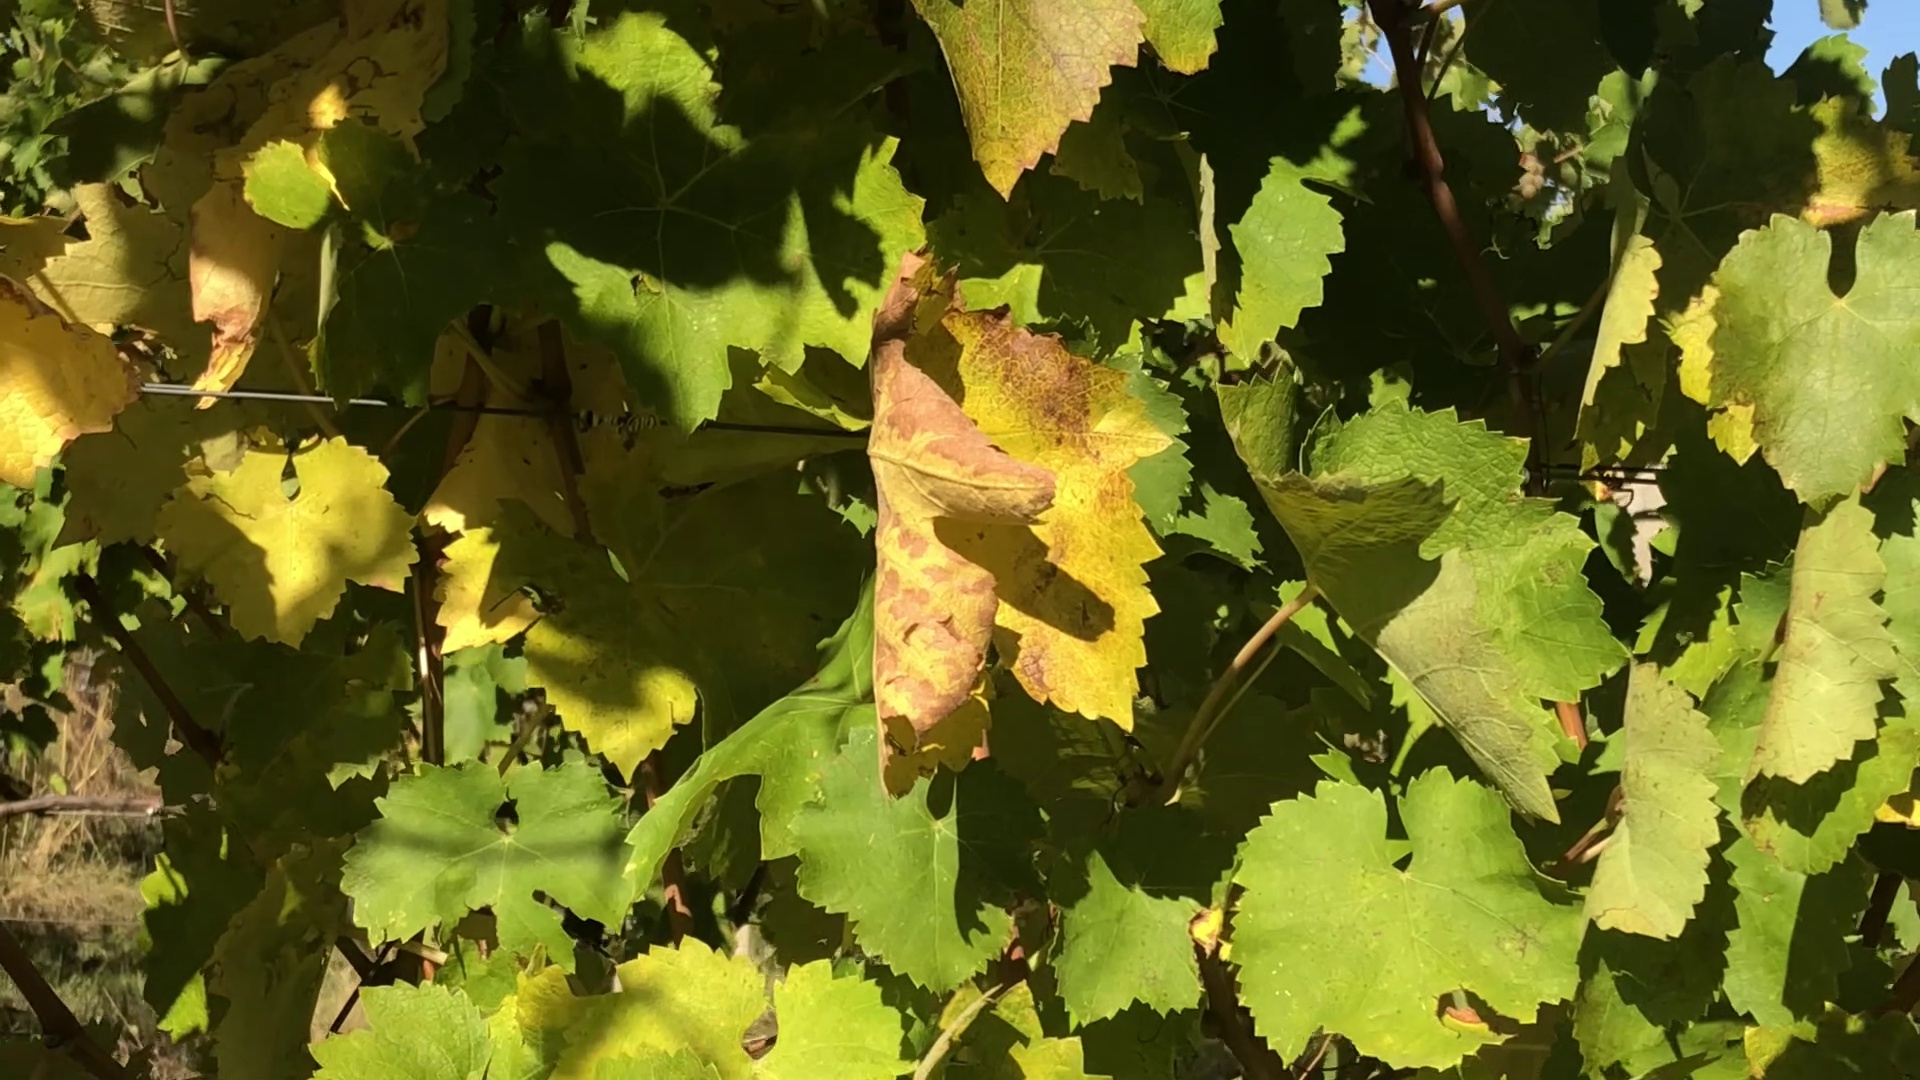
Label: healthy